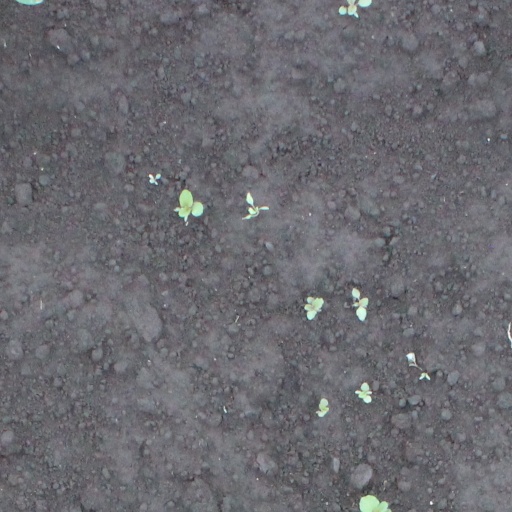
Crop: soybean